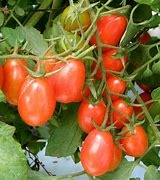
Label: tomato